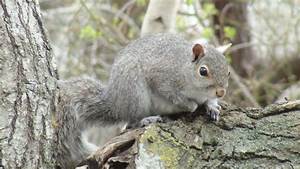
Label: squirrel